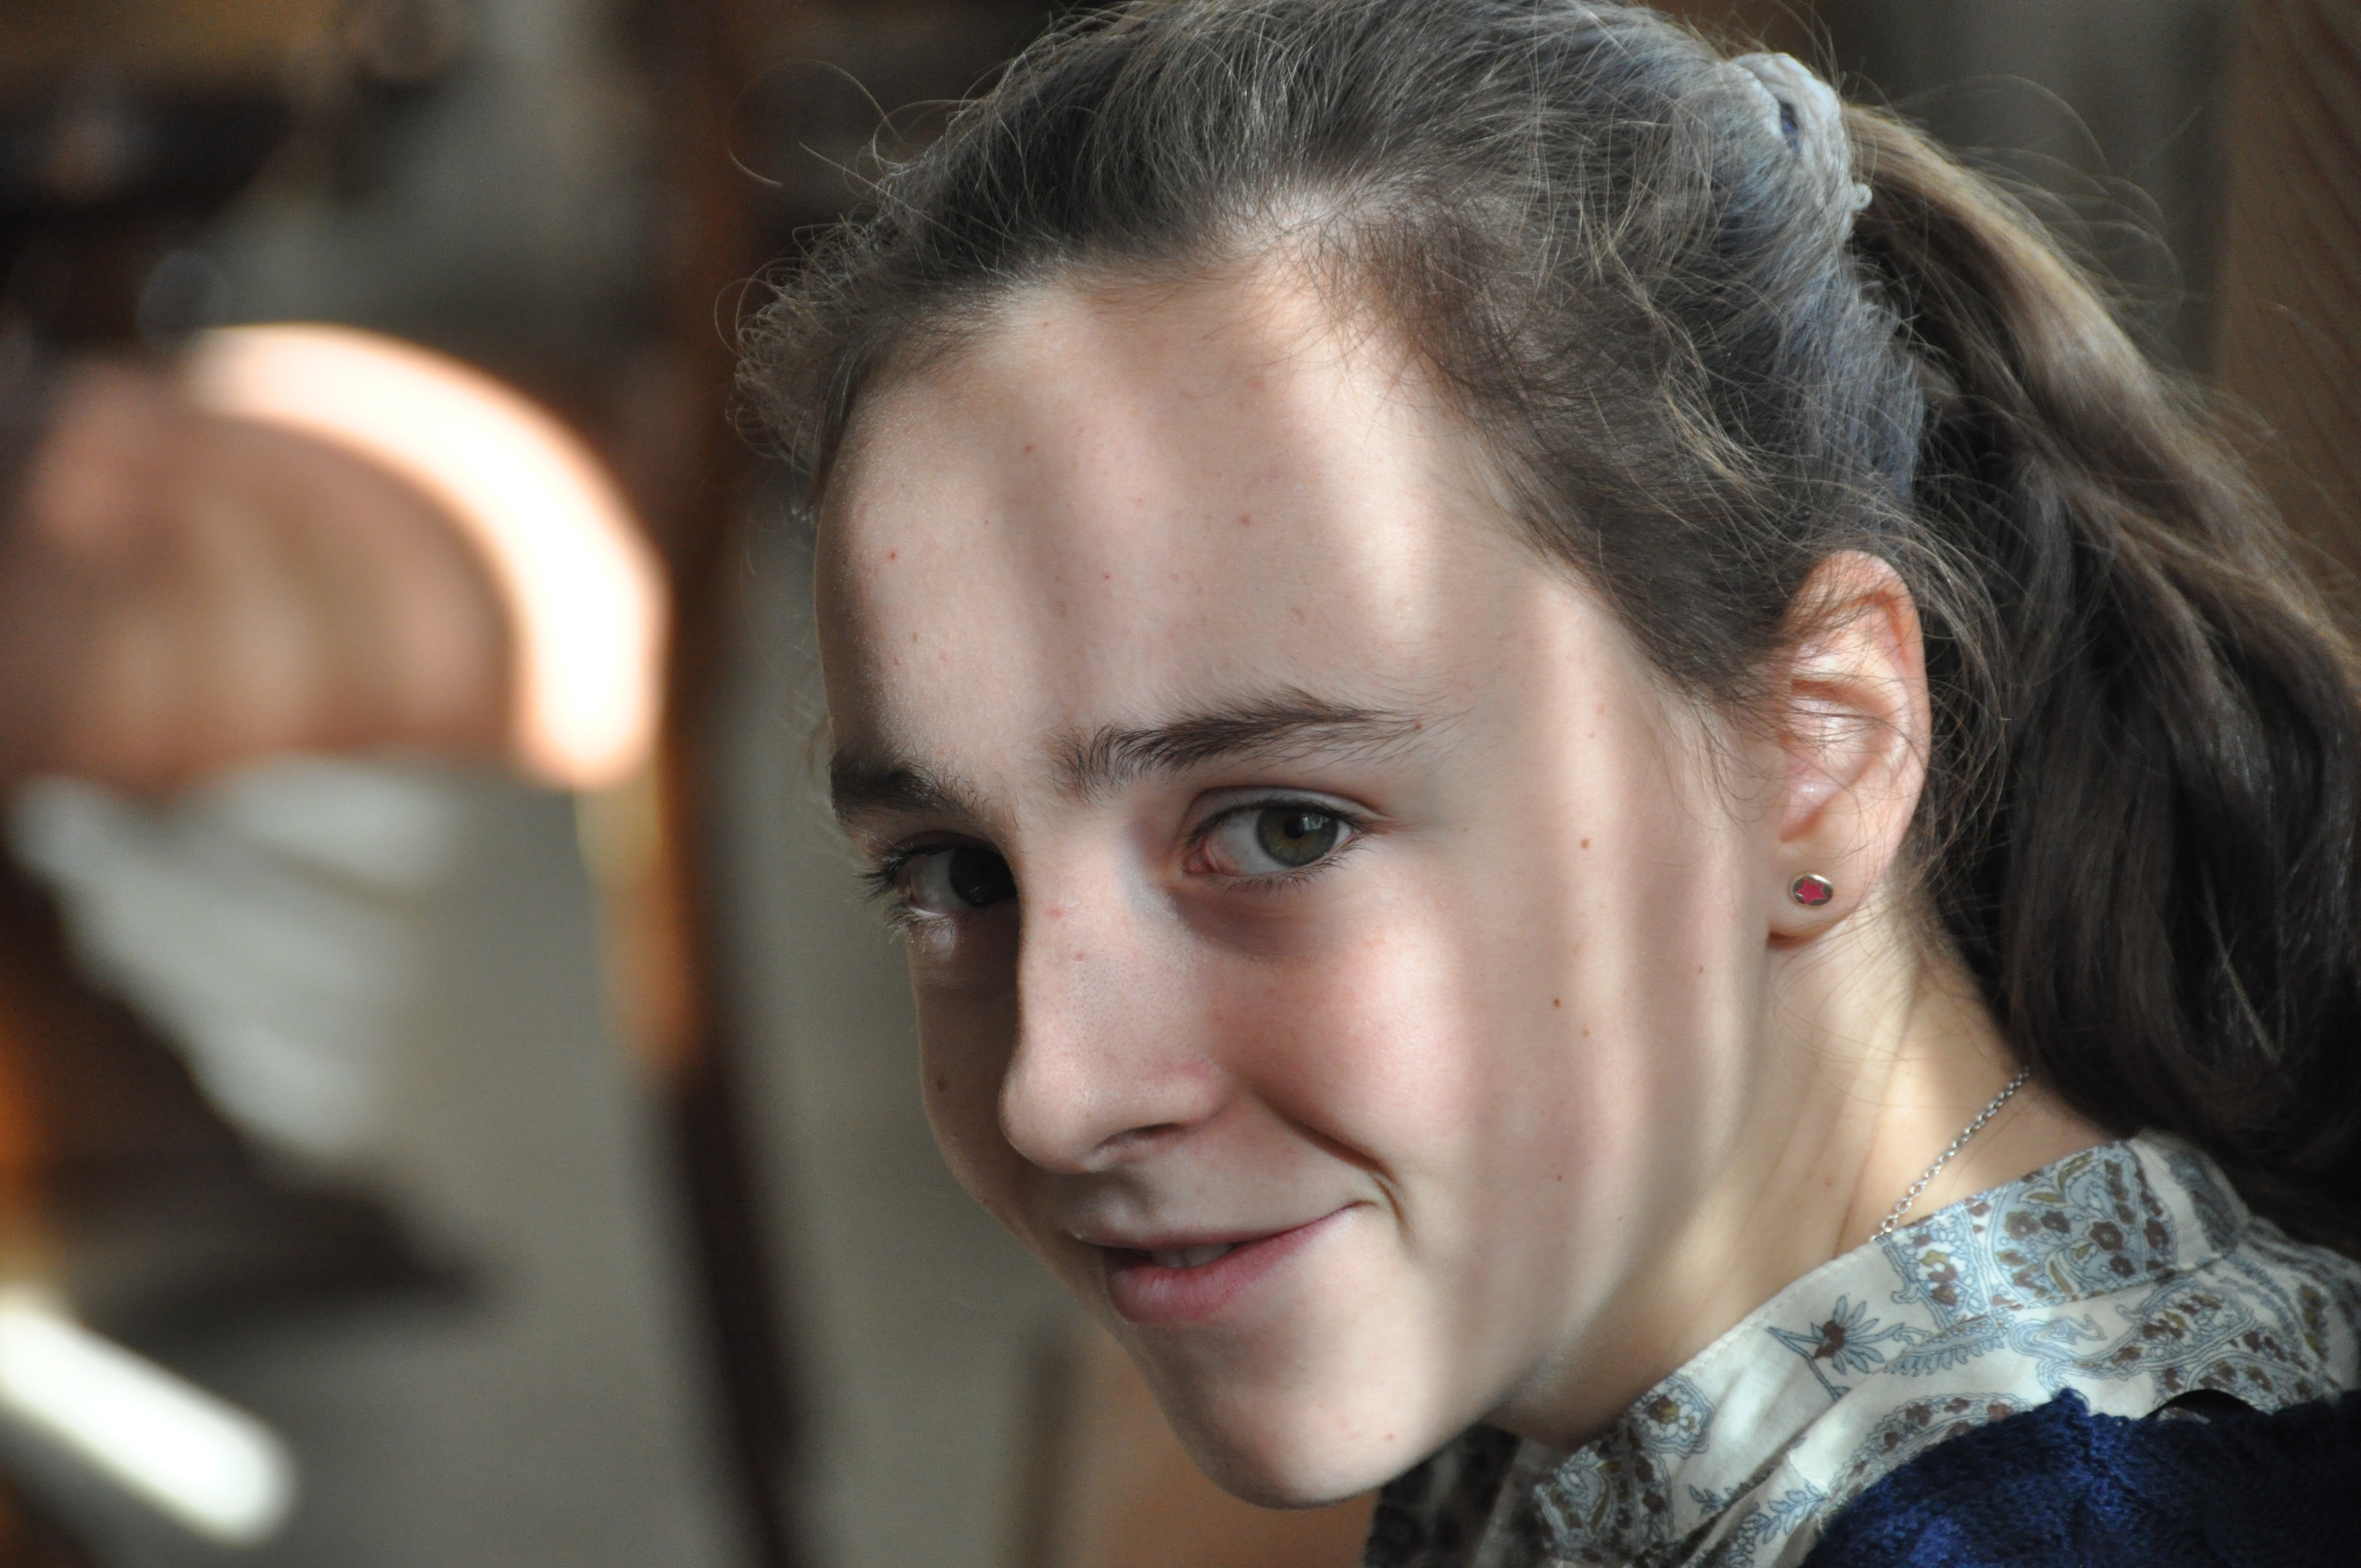
person, people, girl, woman, hair, portrait, model, think, fashion, lady, facial expression, hairstyle, smile, face, eye, head, beauty, happy children, photo shoot, portrait photography